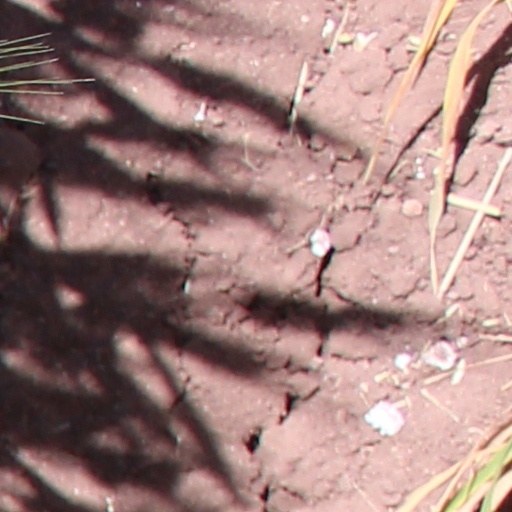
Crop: wheat